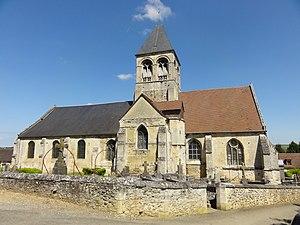
L'église Saint-Vaast est une église catholique paroissiale située à Nointel, en France. C'est un édifice assez spacieux, qui réunit presque tous les styles architecturaux du roman au classique, sauf la Renaissance. Le plan est régulier, et s'inscrit dans un rectangle, avec une subdivision nette entre nef, transept et chœur. Il y a un vaisseau central et deux collatéraux sur toute la longueur. Mais en regardant les détails, il se révèle aisément que pratiquement aucune partie de l'église n'est homogène, à l'exception du chœur, qui constitue un intéressant témoignage du style rayonnant tardif. Sa vaste baie du chevet présente un exceptionnel remplage à cinq lancettes. La base du clocher conserve une voûte d'ogives romane archaïque, qui a été fortement remaniée. La nef séduit par ses grandes arcades portées à la même hauteur que les murs latéraux, et des piliers gothiques et toscans s'y font face sans rompre l'harmonie de l'ensemble. Les voûtes sont seulement factices et peuvent être qualifiées de néogothiques. À l'extérieur de l'église, la façade occidentale de la nef constitue l'élément le plus remarquable.